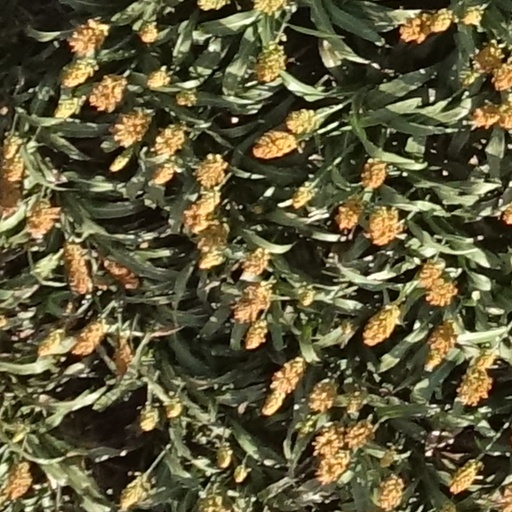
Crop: sorghum